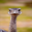
Label: bird